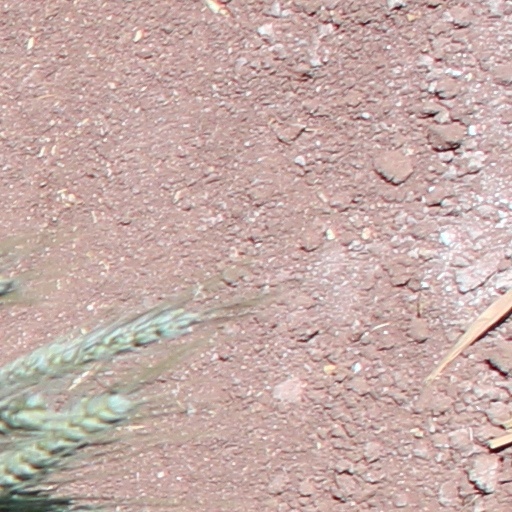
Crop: wheat